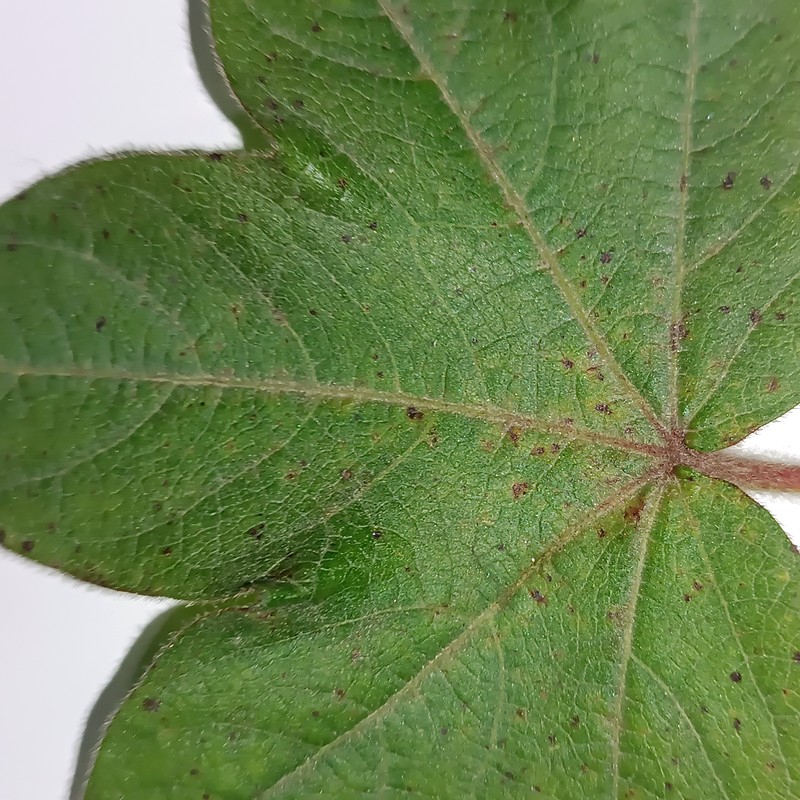
Label: Bacterial Blight